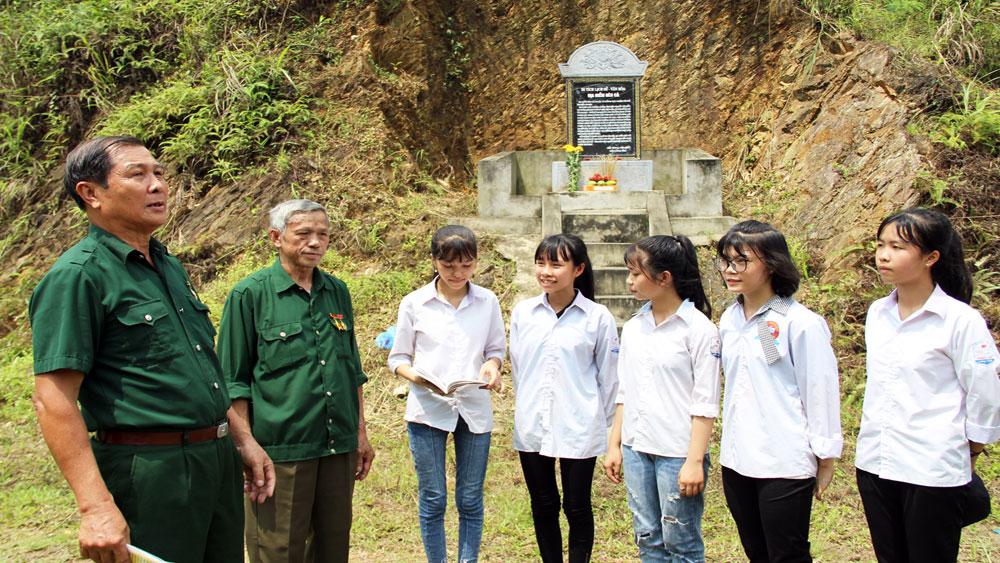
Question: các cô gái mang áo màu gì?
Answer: các cô gái mang áo màu trắng